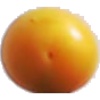
Label: cherry_wax_yellow